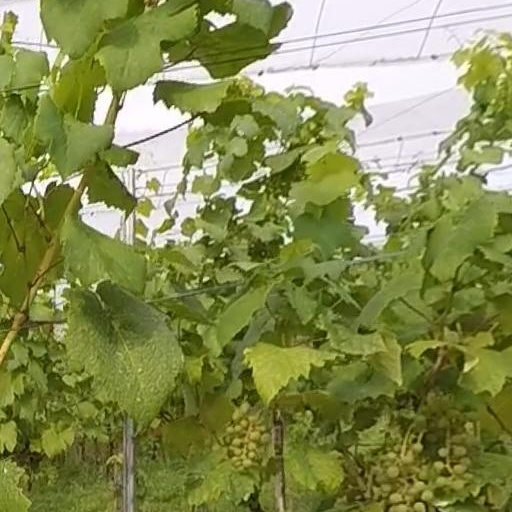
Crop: grape